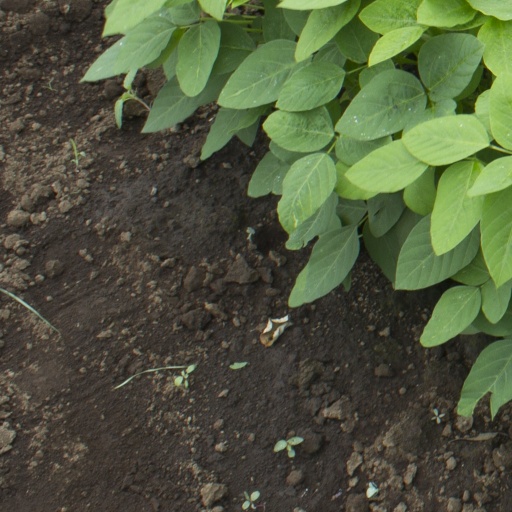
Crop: soybean